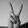
ASL letter: V